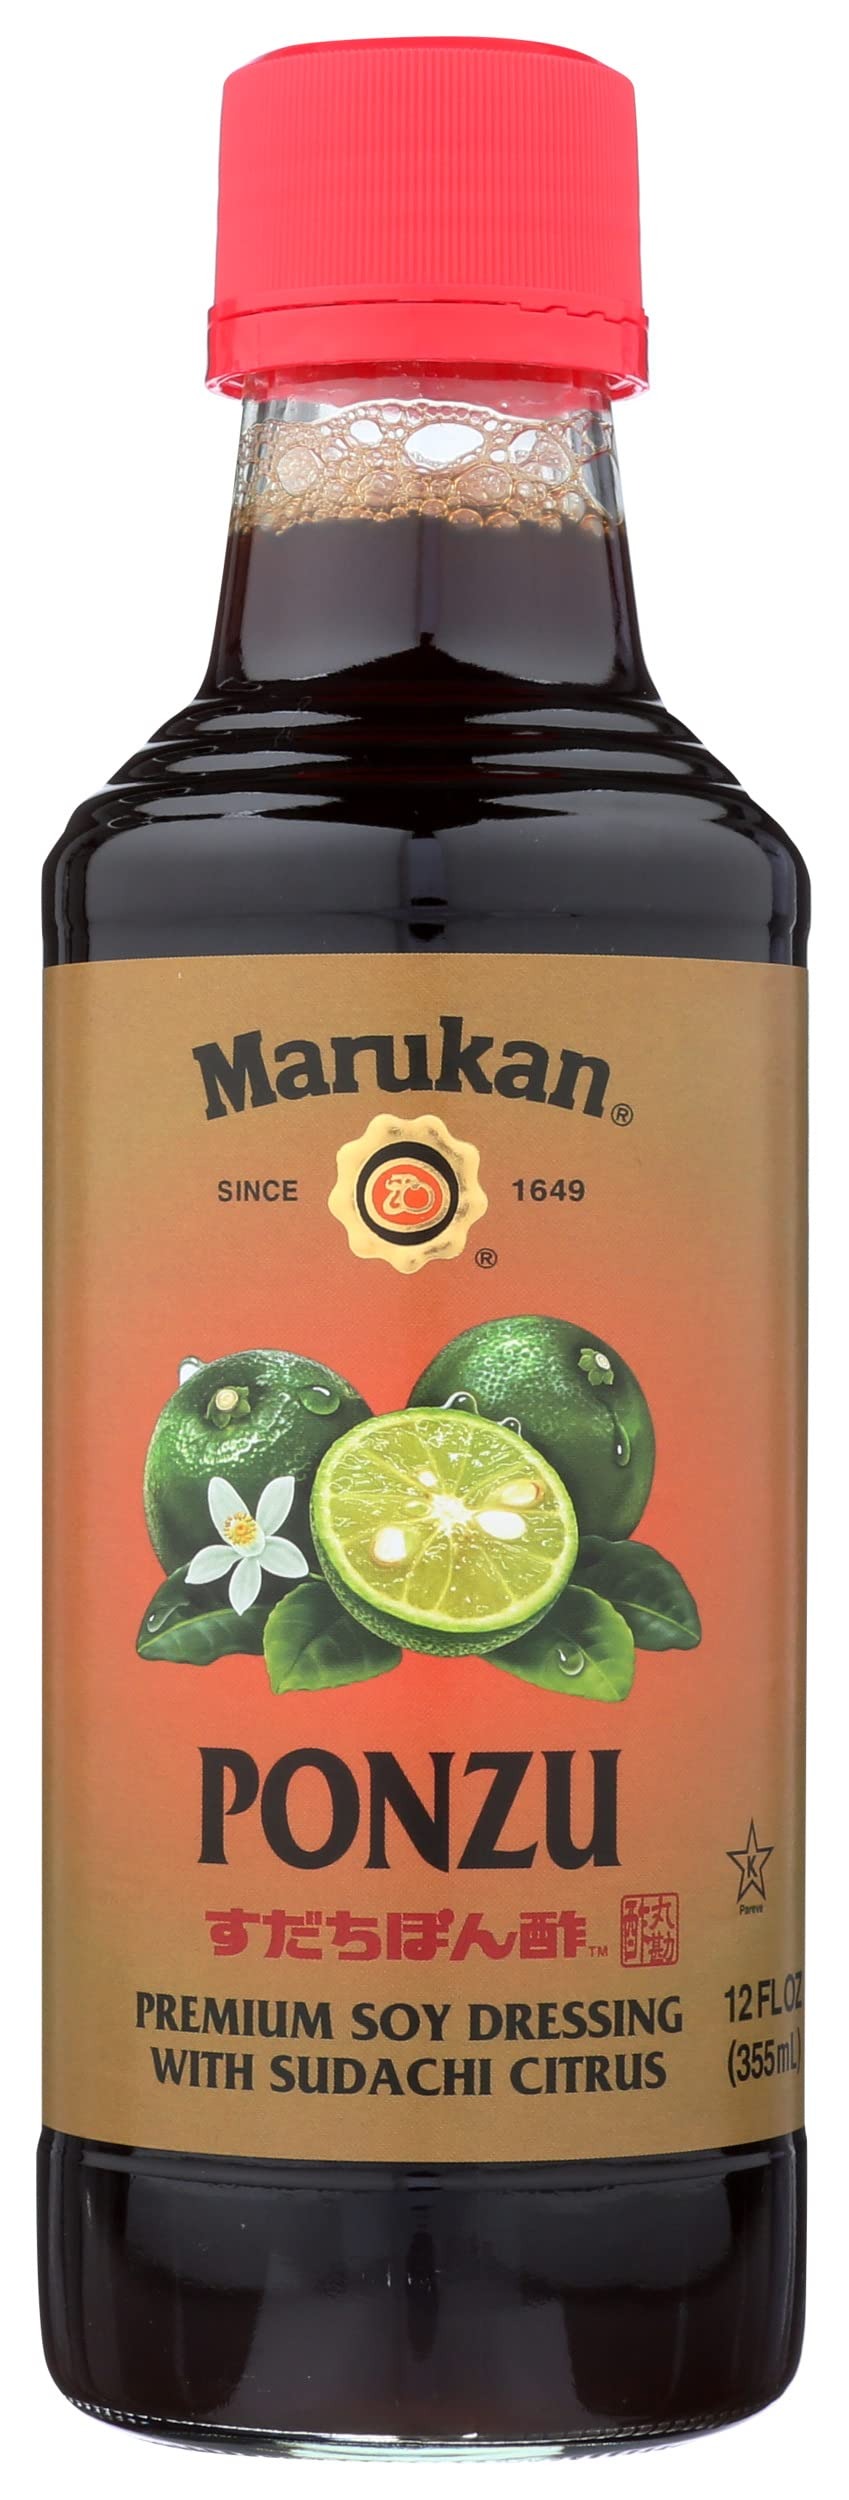
Item Name: Marukan Drssng Ponzu Soy Sudachi
Bullet Point: Kosher
Value: 6.0
Unit: Count

Price: 31.52